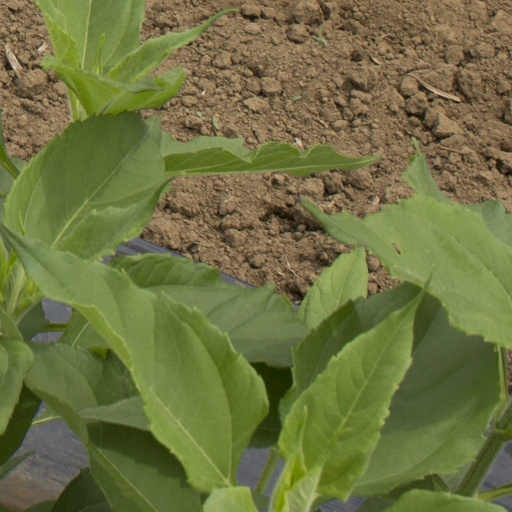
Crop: Jerusalem artichoke